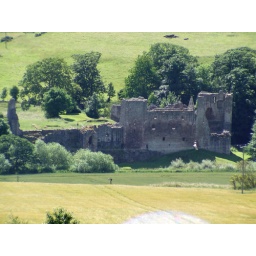
This side of the castle was well protected by the hidden river Tyne(not the English river Tyne)